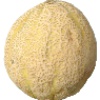
Label: cantaloupe